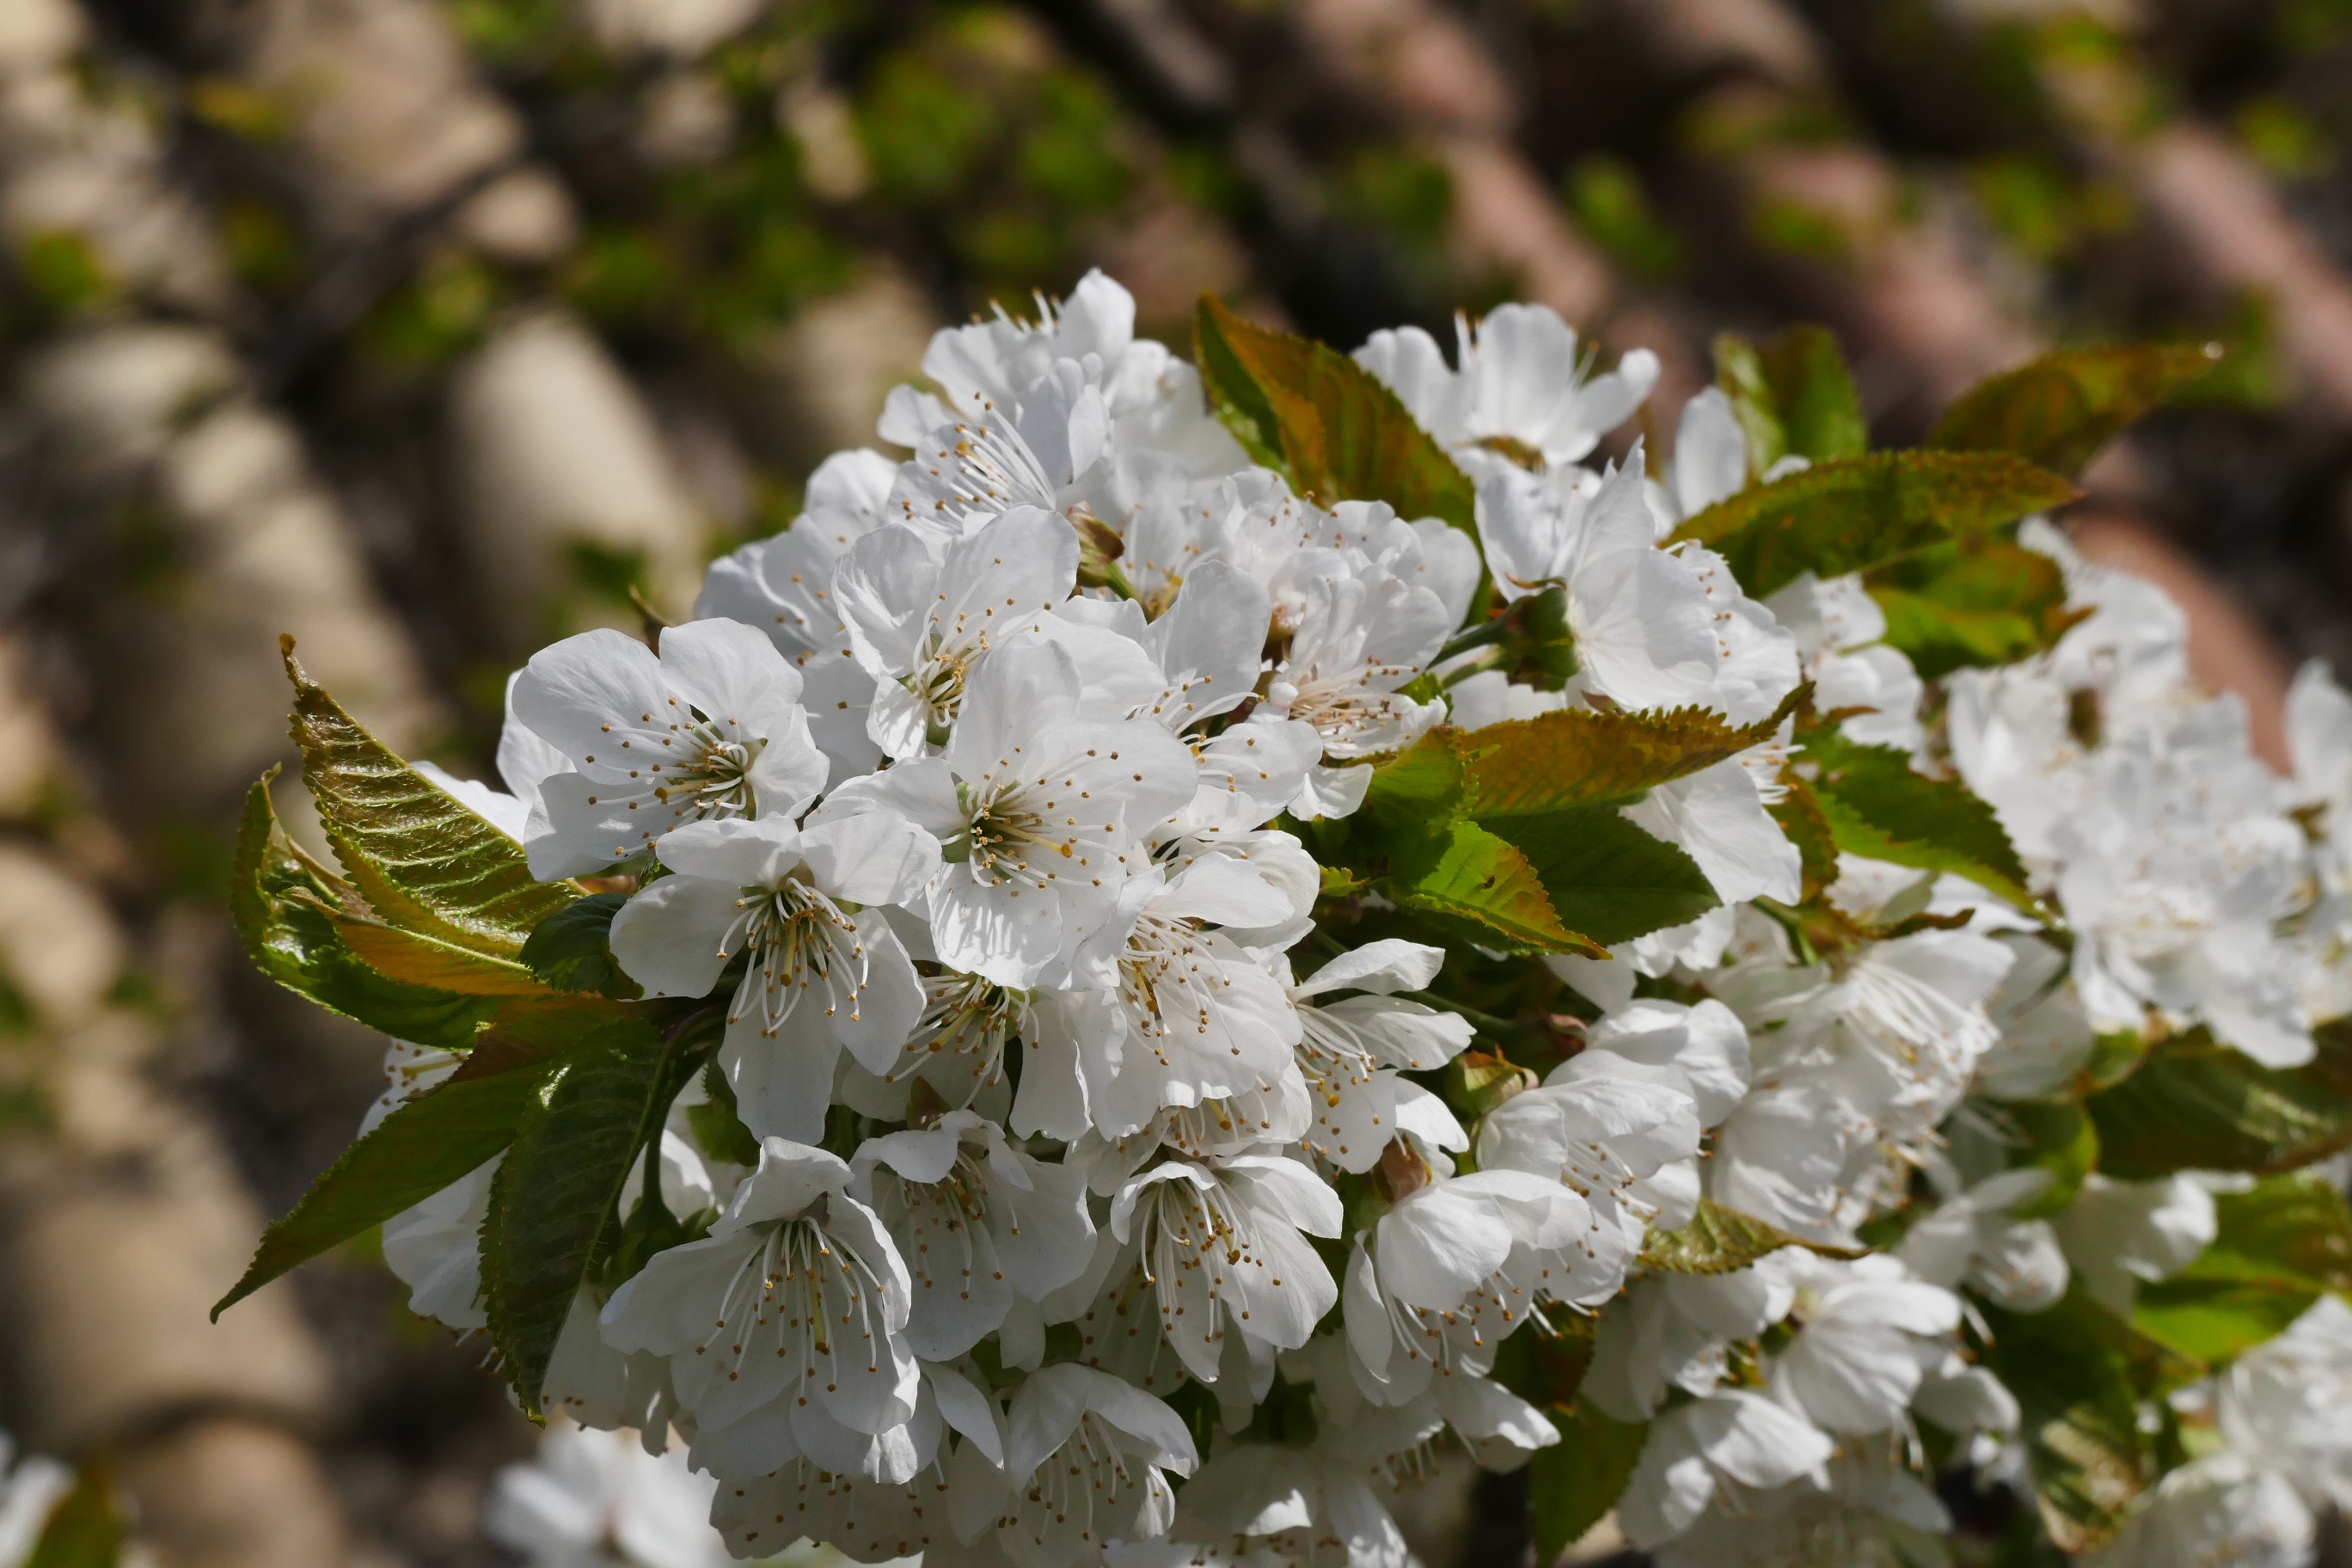
tree, nature, branch, blossom, plant, fruit, leaf, flower, bloom, food, spring, produce, botany, flora, season, close up, shrub, fruit tree, apple tree, macro photography, apple blossom, flowering plant, rose family, apple tree blossom, woody plant, land plant